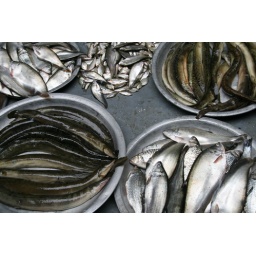
The fish market in Old Dhaka, Bangladesh.